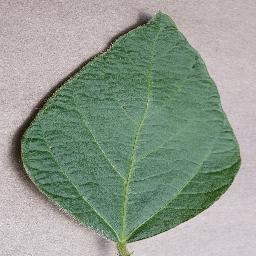
Label: Soybean___healthy